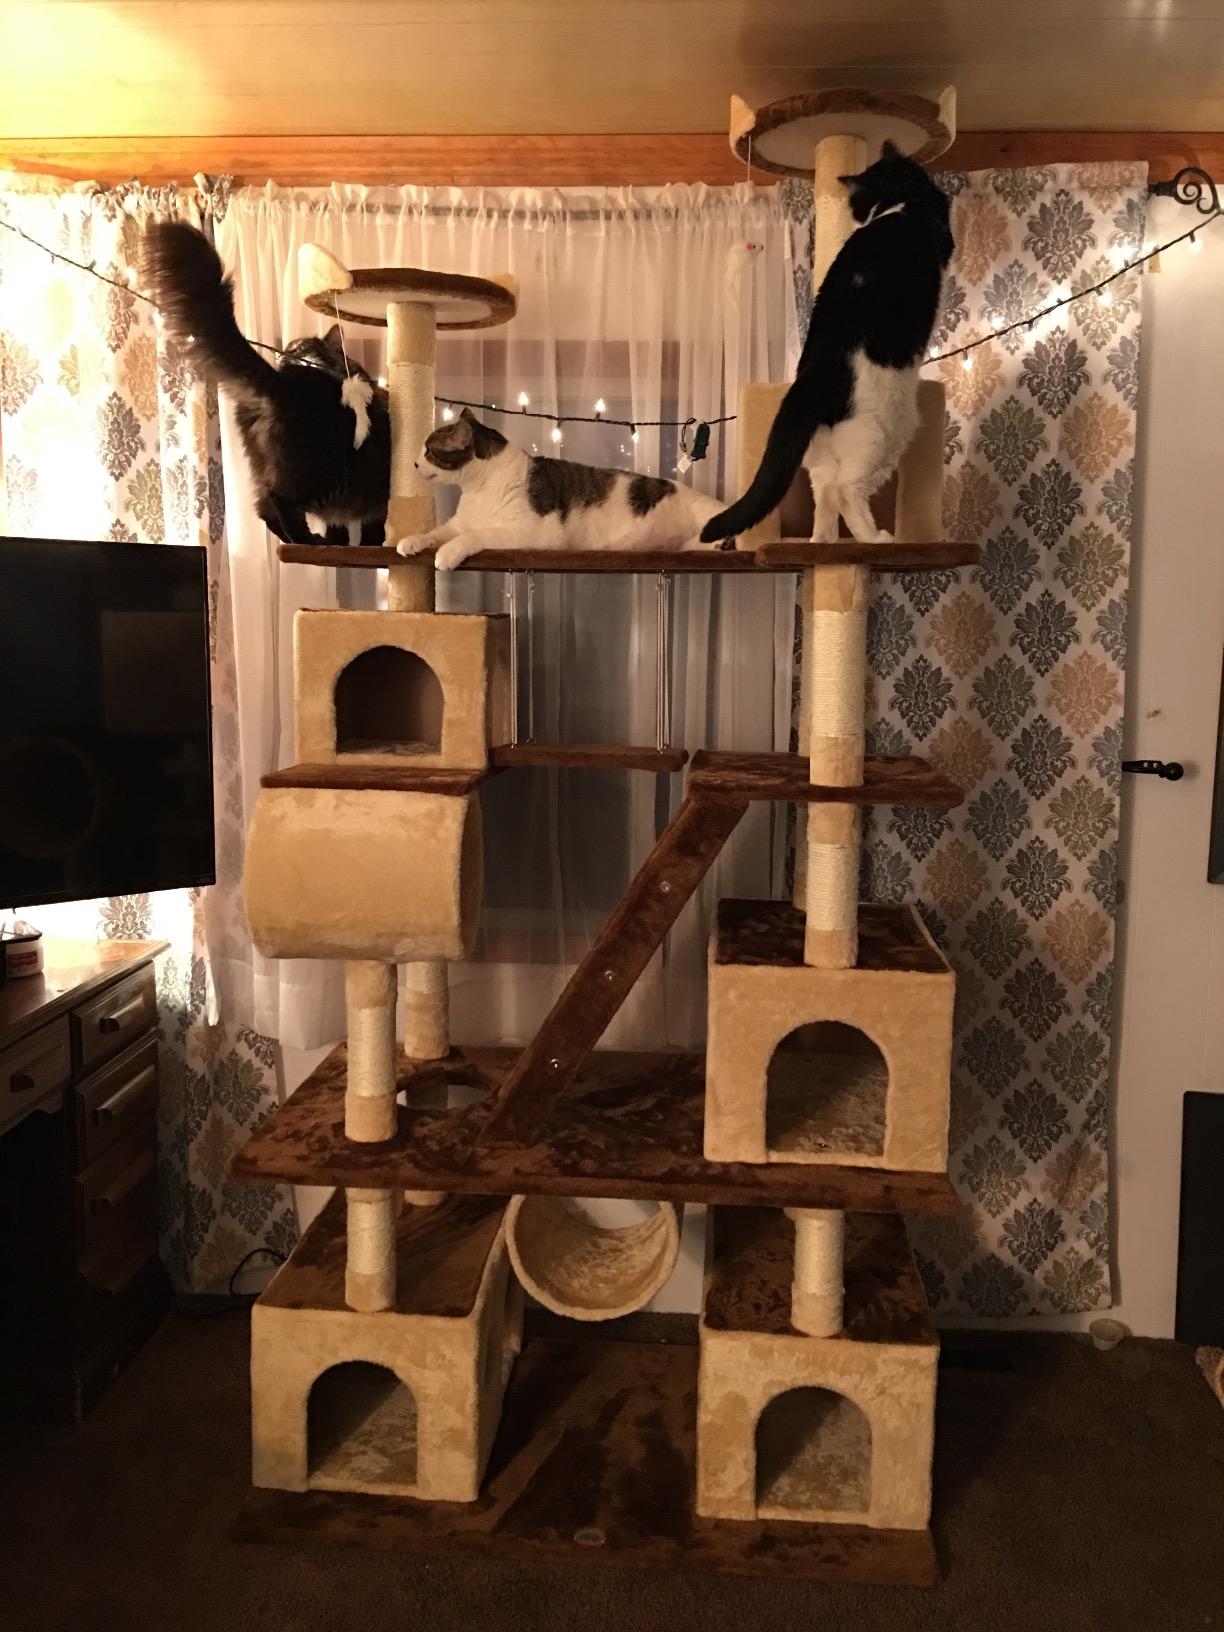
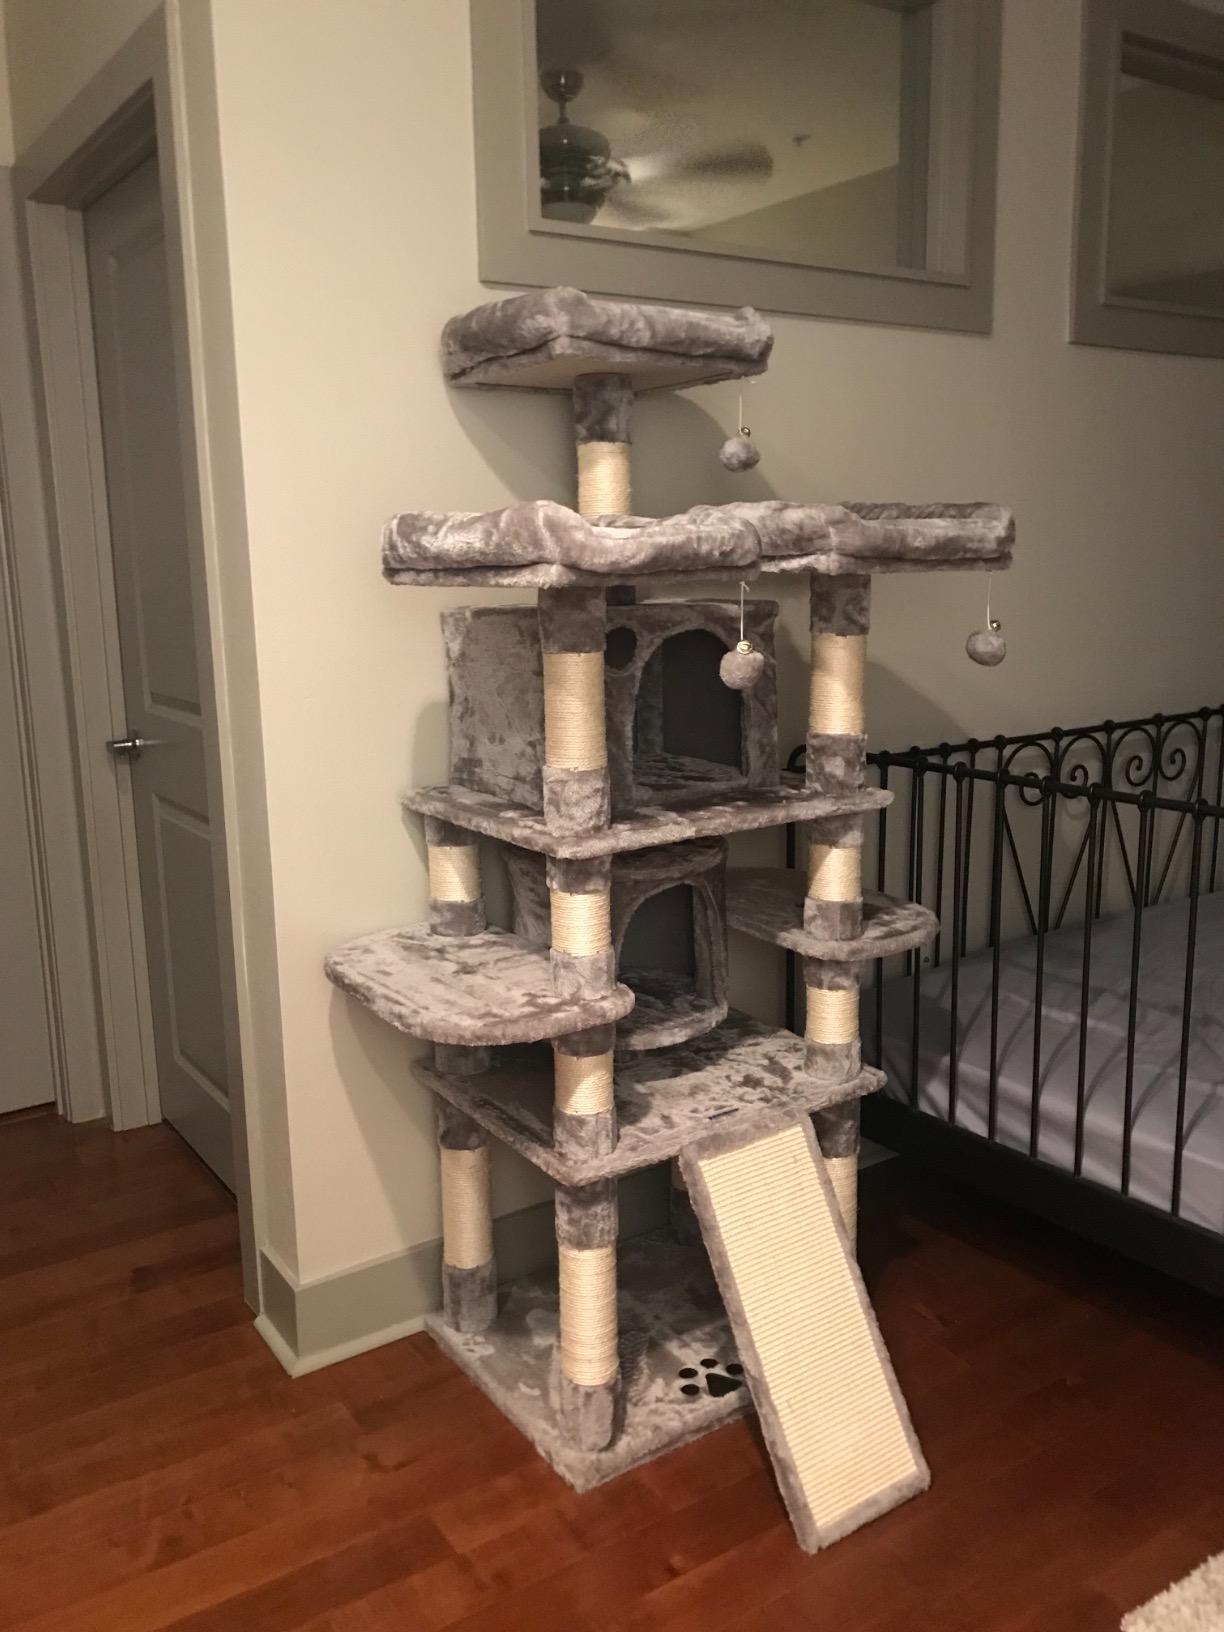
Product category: items_cat tree
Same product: no